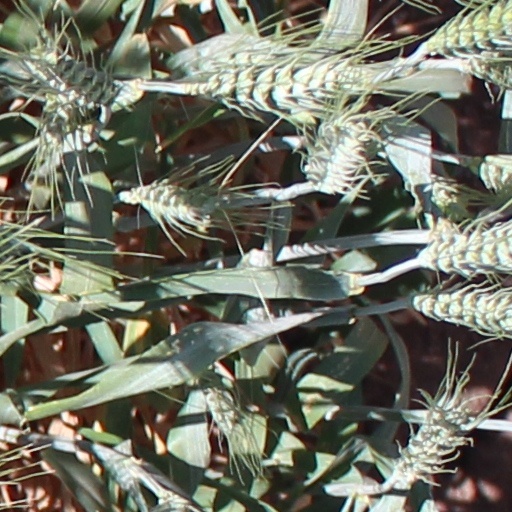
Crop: wheat